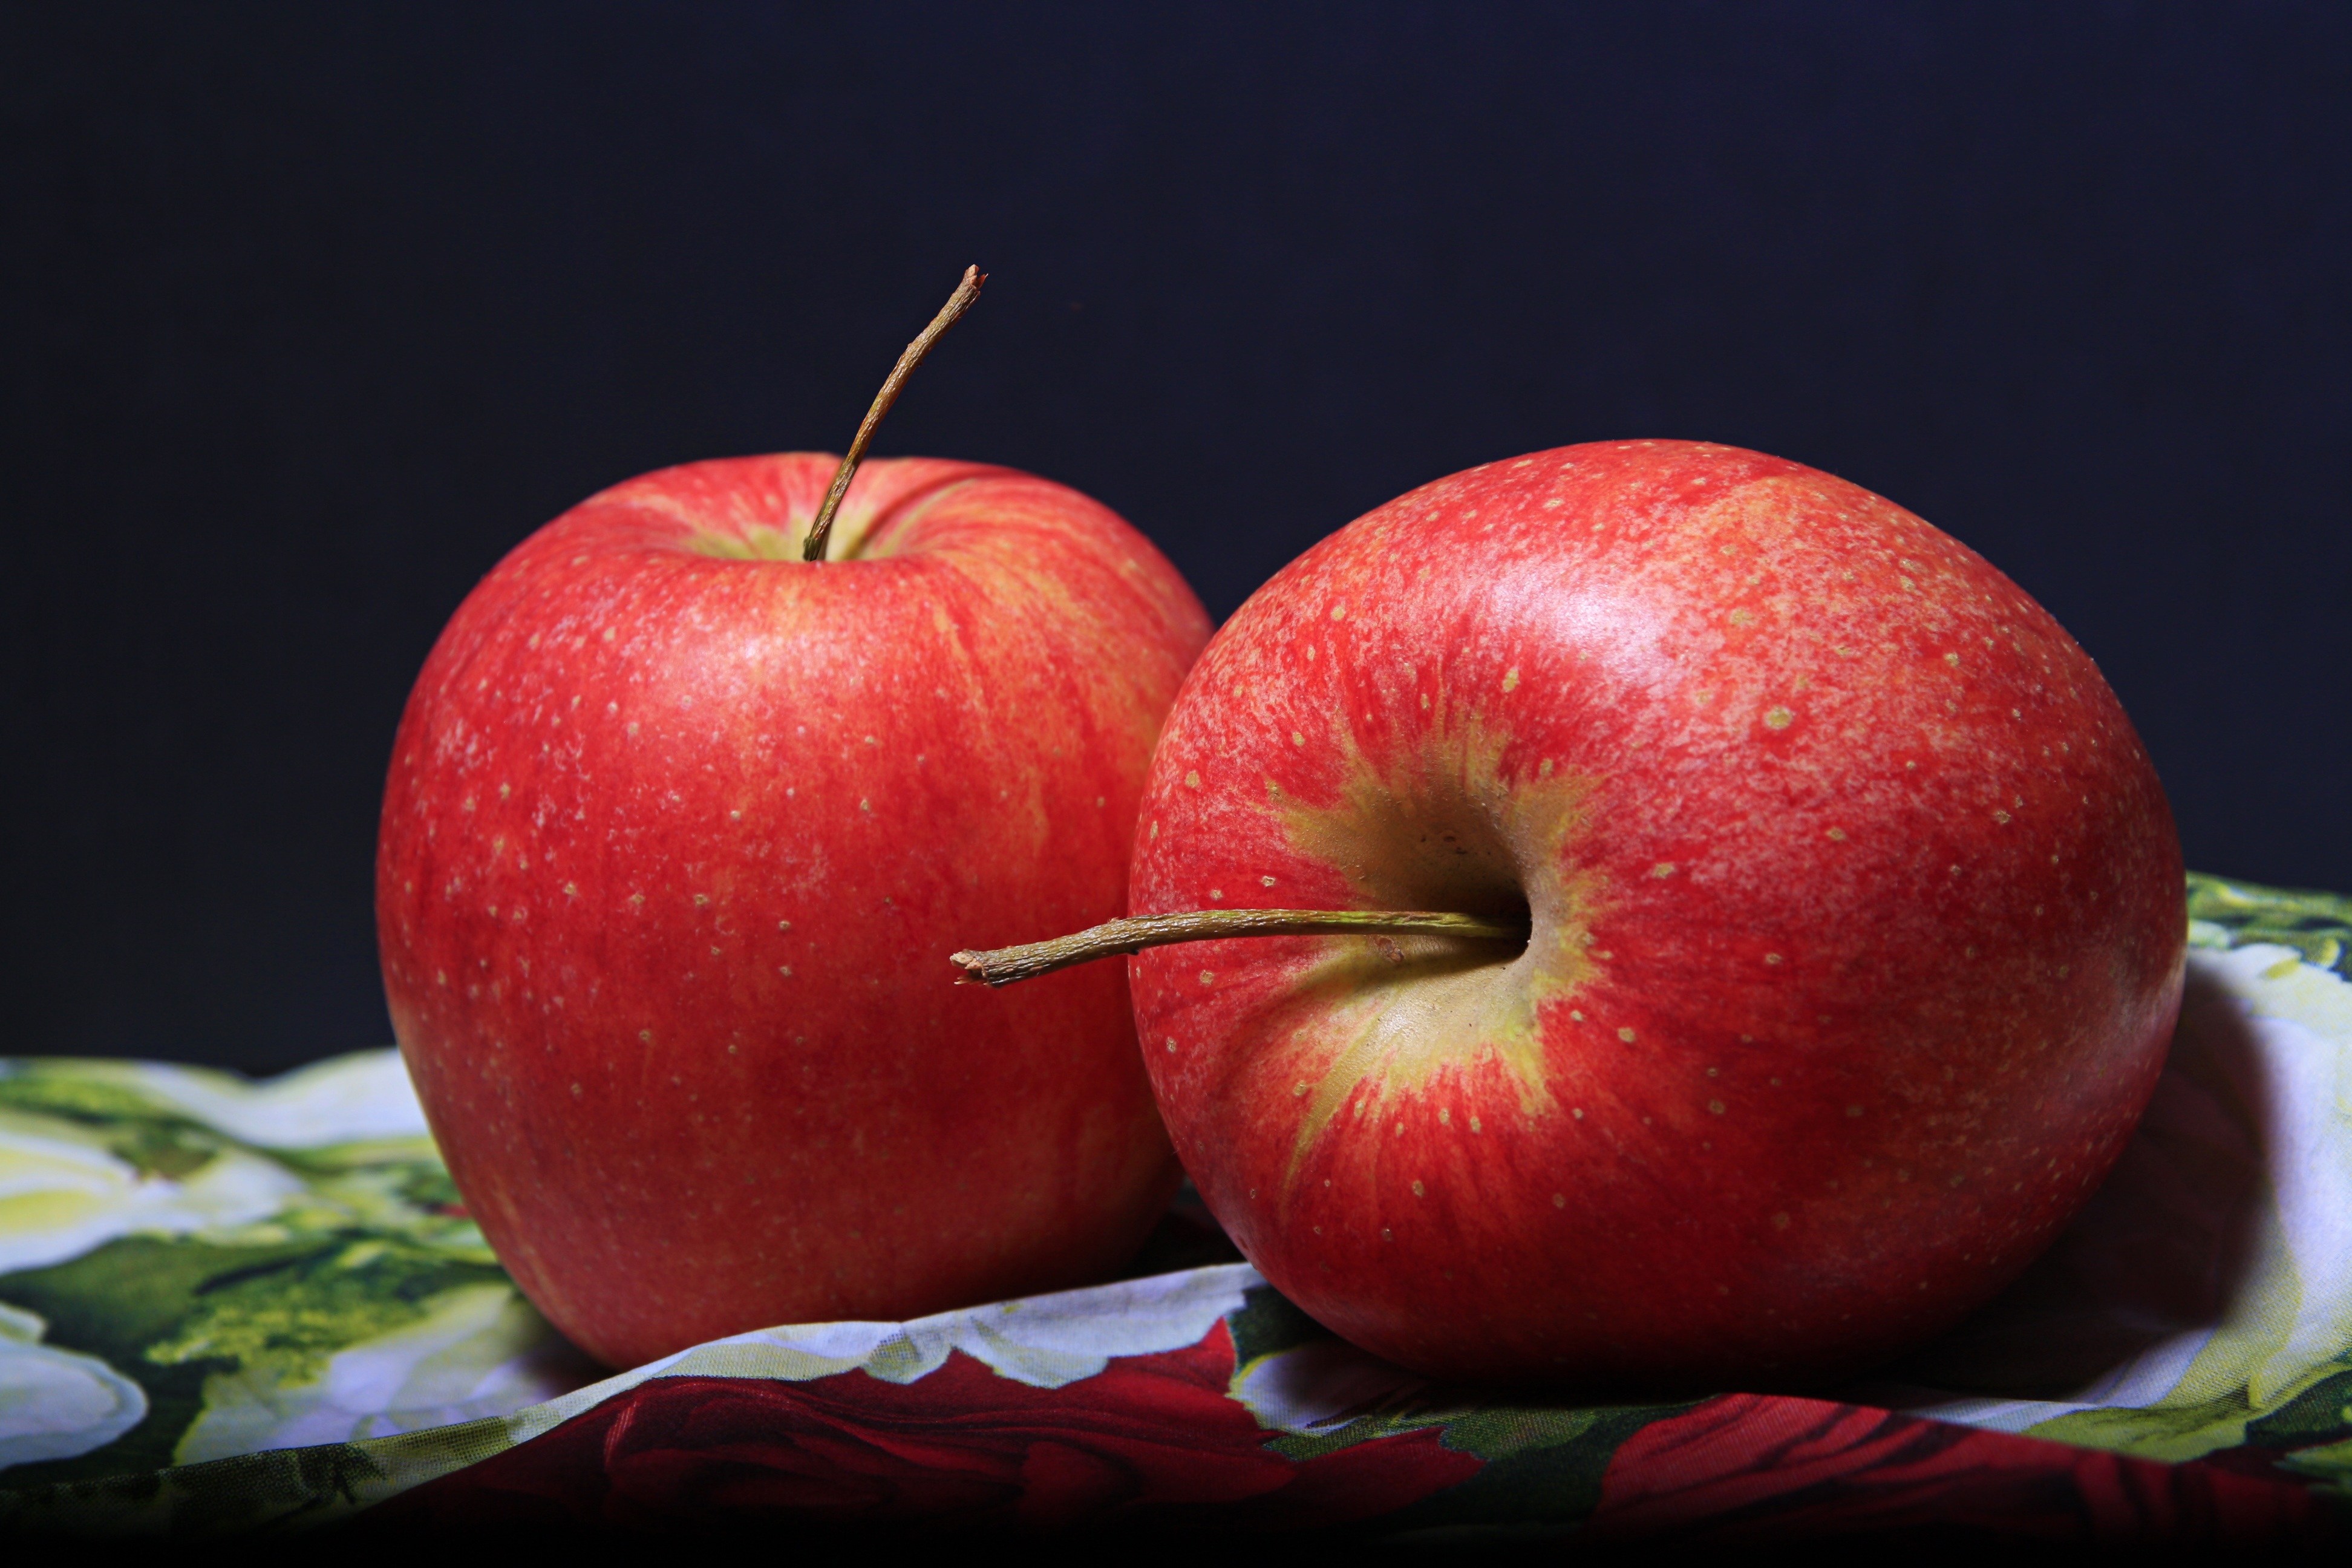
apple, plant, fruit, decoration, food, red, produce, healthy, fruits, late summer, frisch, flowering plant, rose family, still life photography, land plant, rose order